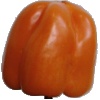
Label: Pepper Orange 1